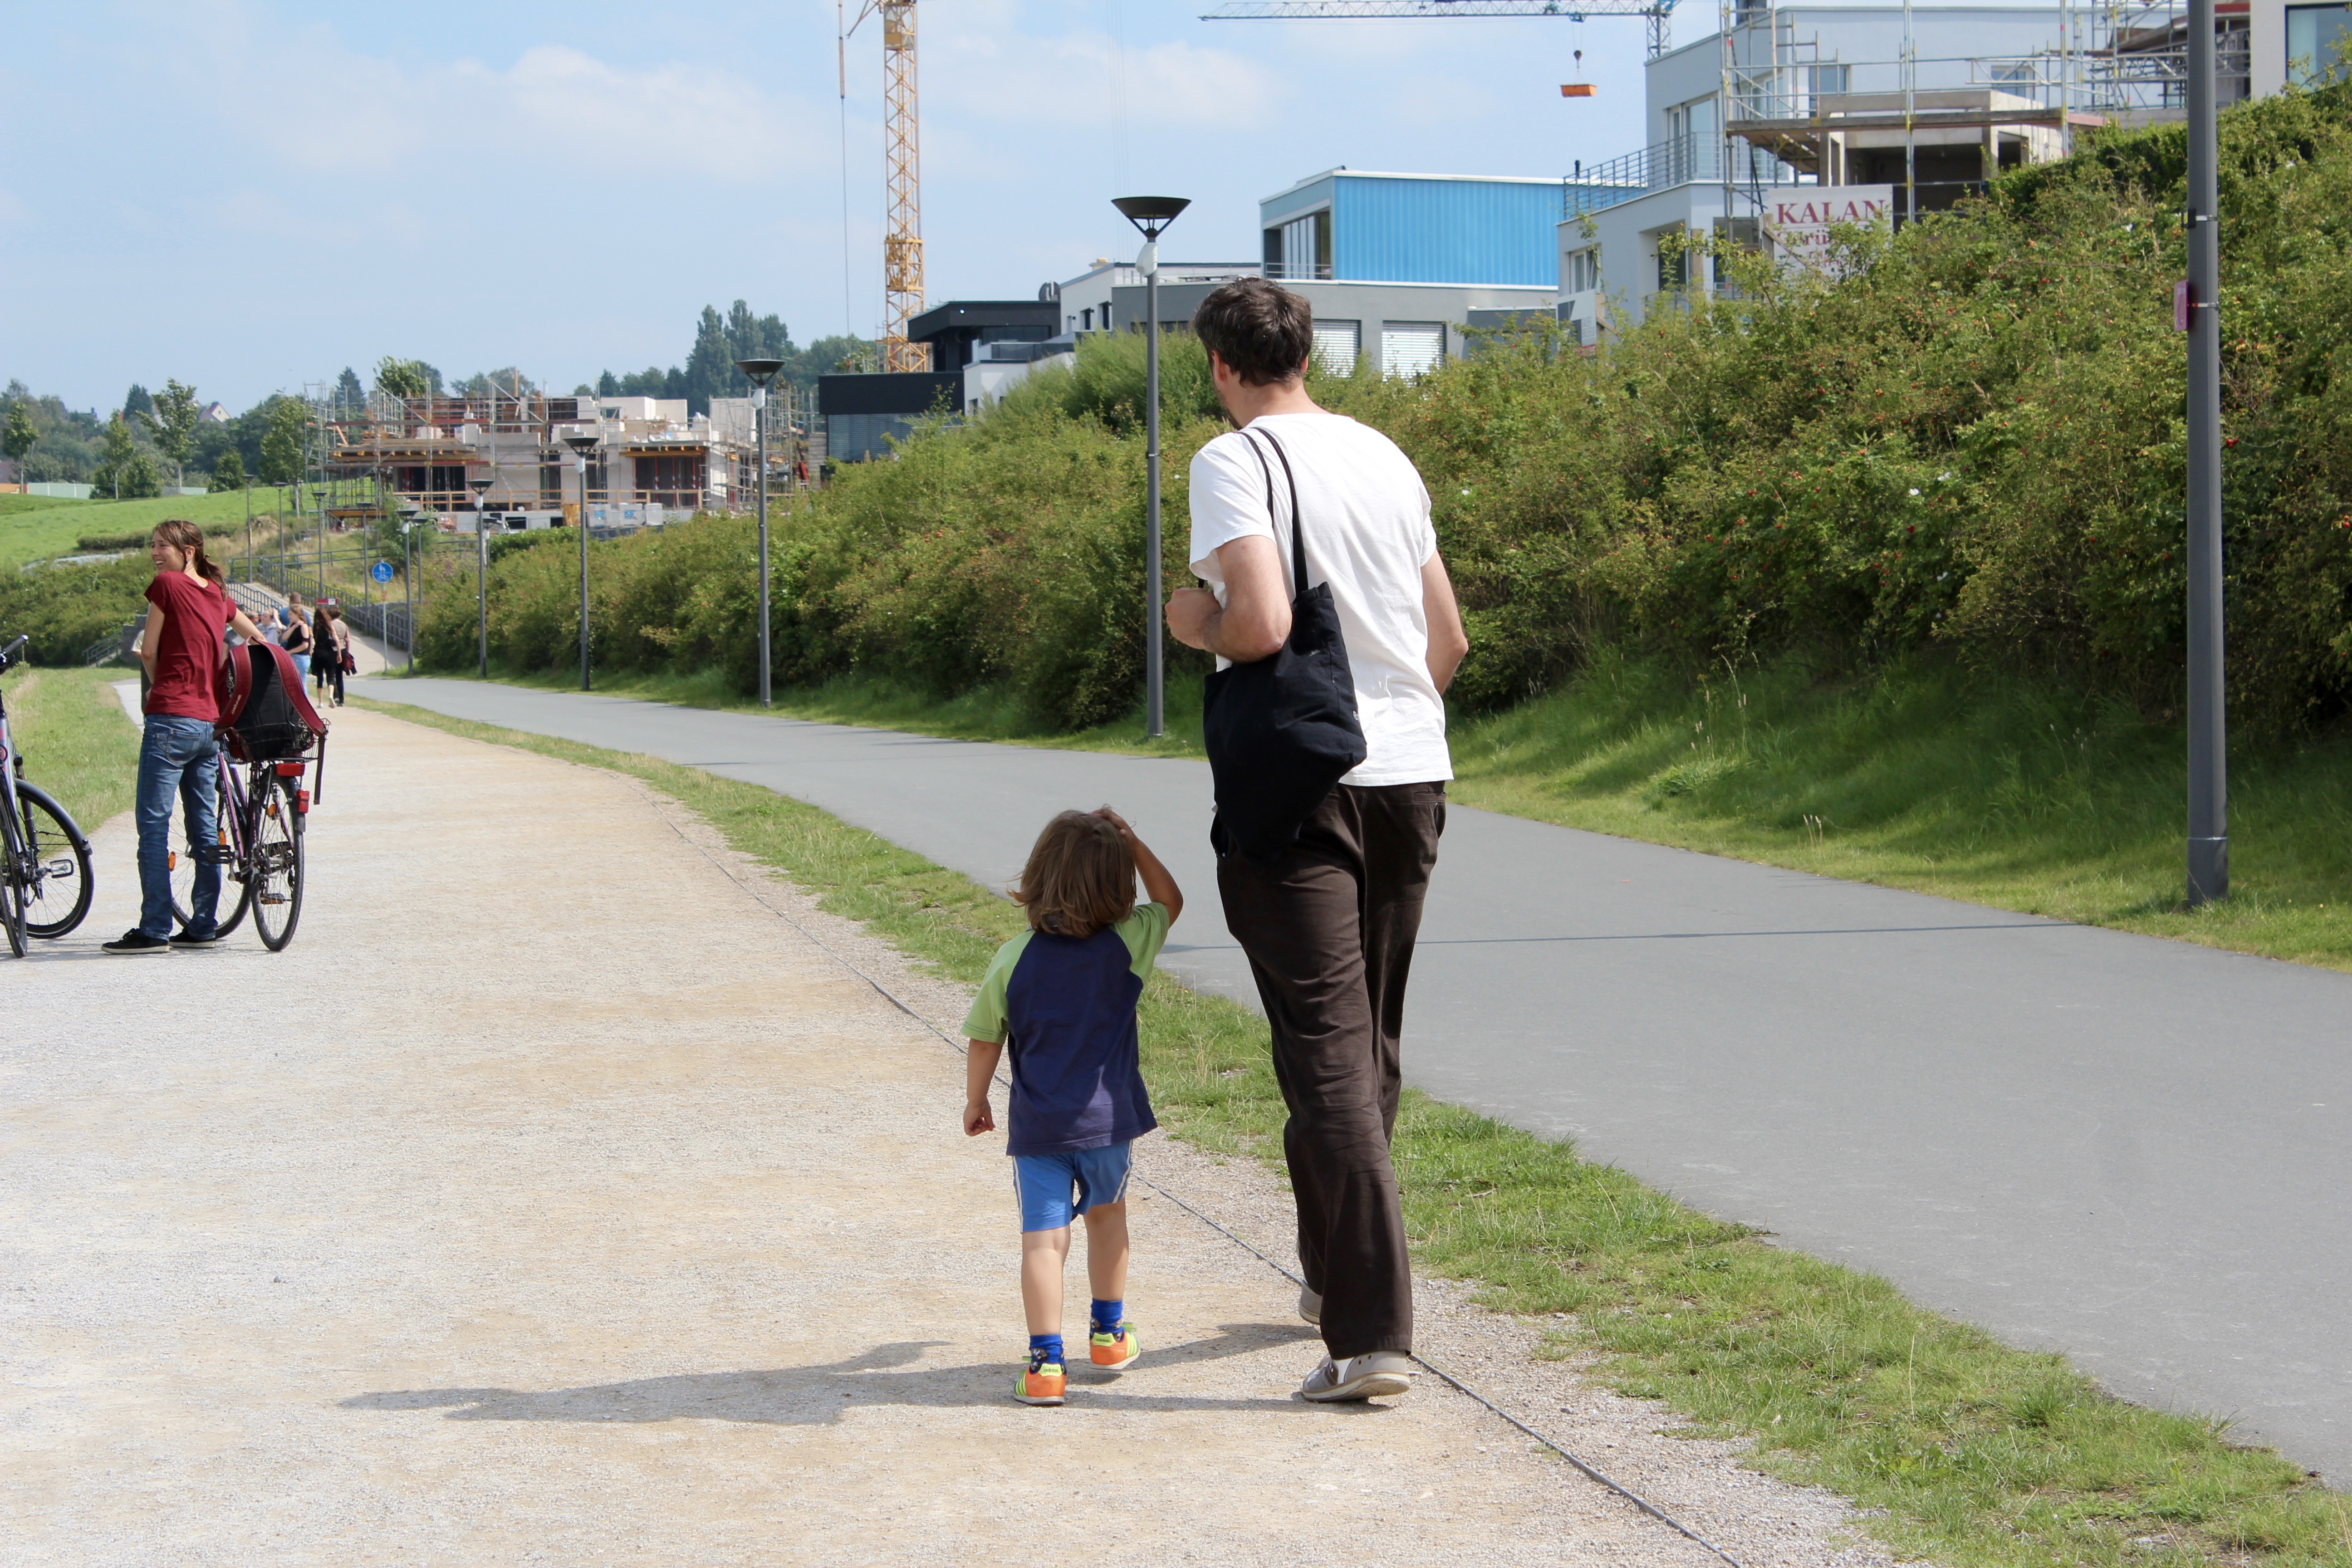
run, walk, father, jogging, son, cycling, sports, papa, go, go for a walk, endurance sports, duathlon